Landmark Trust

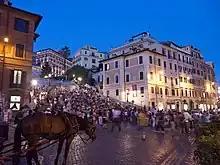
The Spanish Steps, seen from Piazza di Spagna, Italy. John Keats lived in the house in the right foreground.

Properties formerly run as holiday lets and owned, leased or run by the Landmark Trust on a management arrangement basis include: